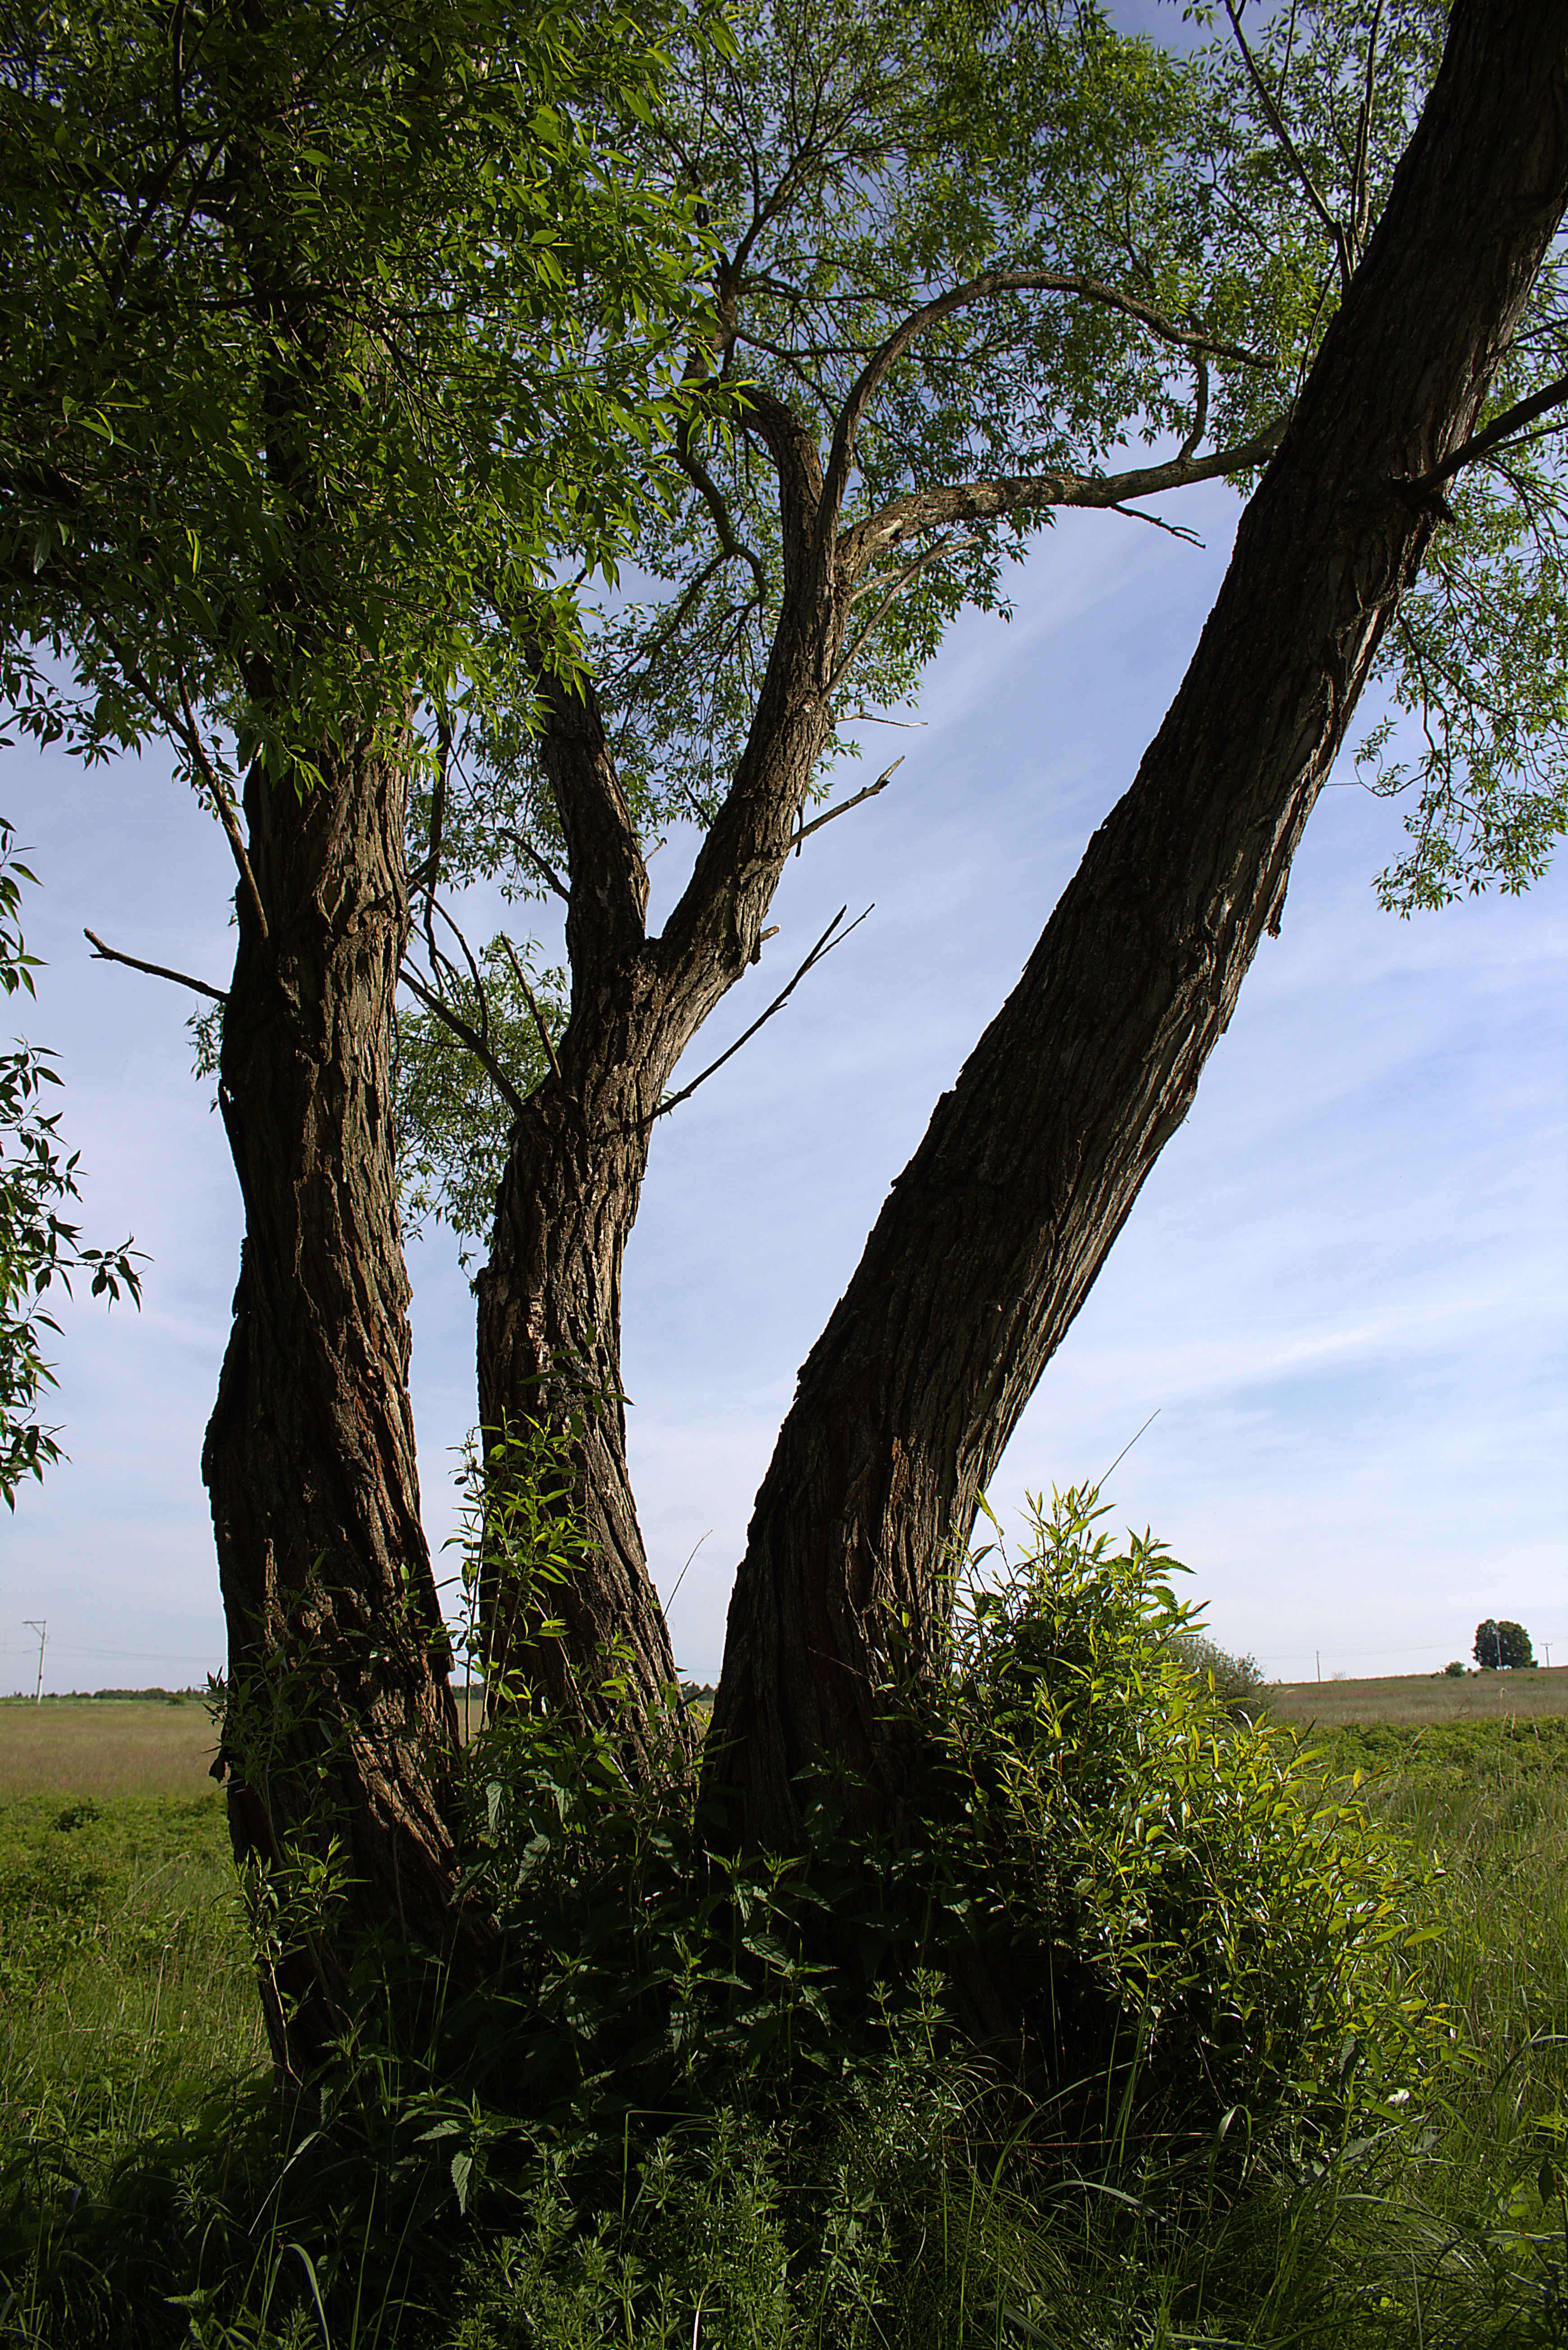
landscape, tree, nature, forest, grass, plant, leaf, hill, flower, perspective, log, green, pasture, botany, flora, tribe, aesthetic, woodland, habitat, rural area, flowering plant, natural environment, woody plant, land plant, arecales